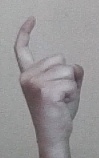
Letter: ra